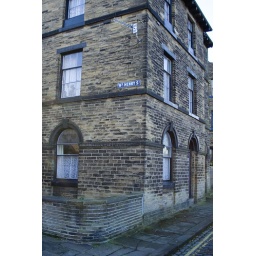
A shot taken of a street corner house in Saltaire